Old Melbourne Gaol

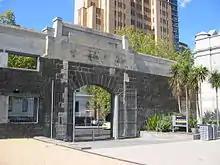
Gates of the gaol, now part of RMIT

During World War II, the gaol was used as a military prison for soldiers found to be absent without leave. A new wall was built in the eastern courtyard during this time, so that cell block inmates were separated from the college girls. After the end of the war, the section used for holding prisoners was then used only as a storage facility for the Victoria Police force, whose headquarters were nearby in Russell Street.